Julie Harhart

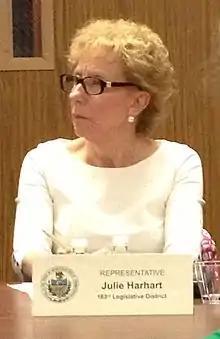

Julie Harhart (born August 7, 1945) represented the 183rd Legislative District in the Pennsylvania House of Representatives, United States from 1994 to 2016. She was the Republican chair of the House Local Government Committee and a member of the House Professional Licensure Committee.